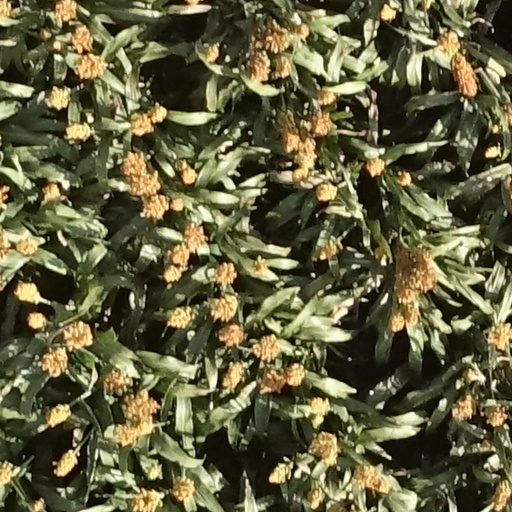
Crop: sorghum